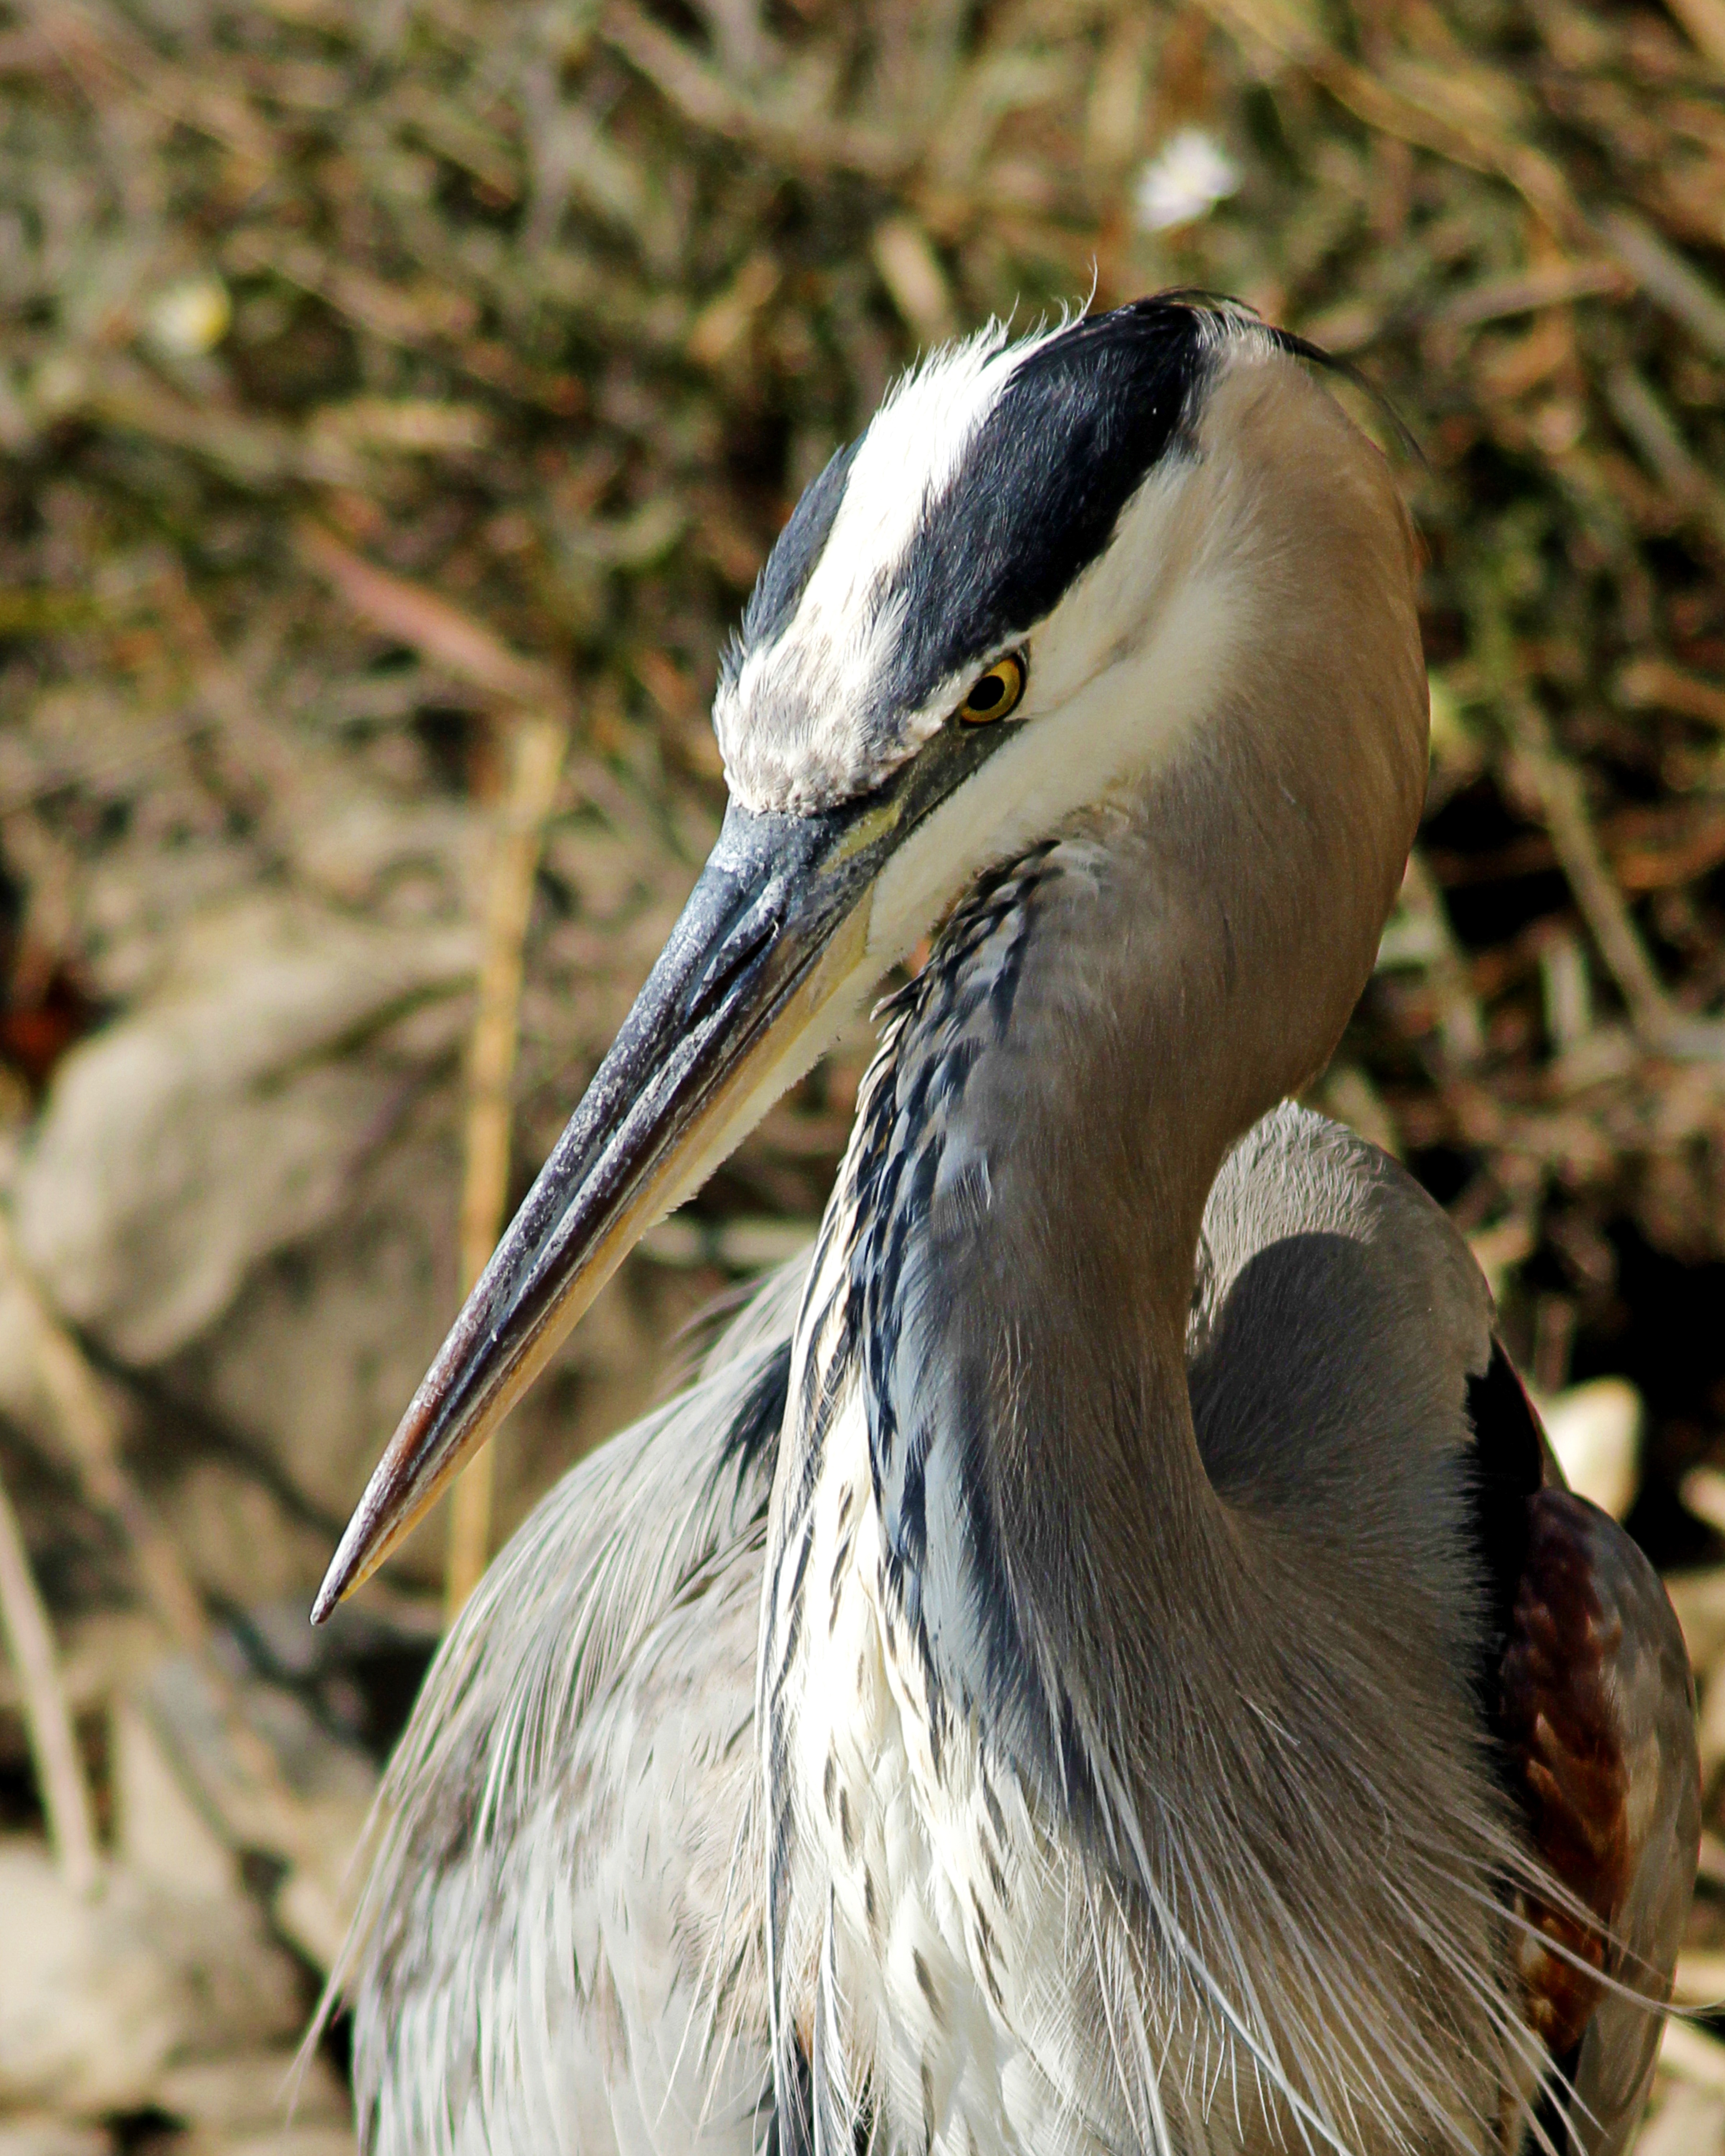
water, nature, bird, wing, pelican, wildlife, beak, fauna, close up, outside, vertebrate, egret, heron, water bird, pelecaniformes